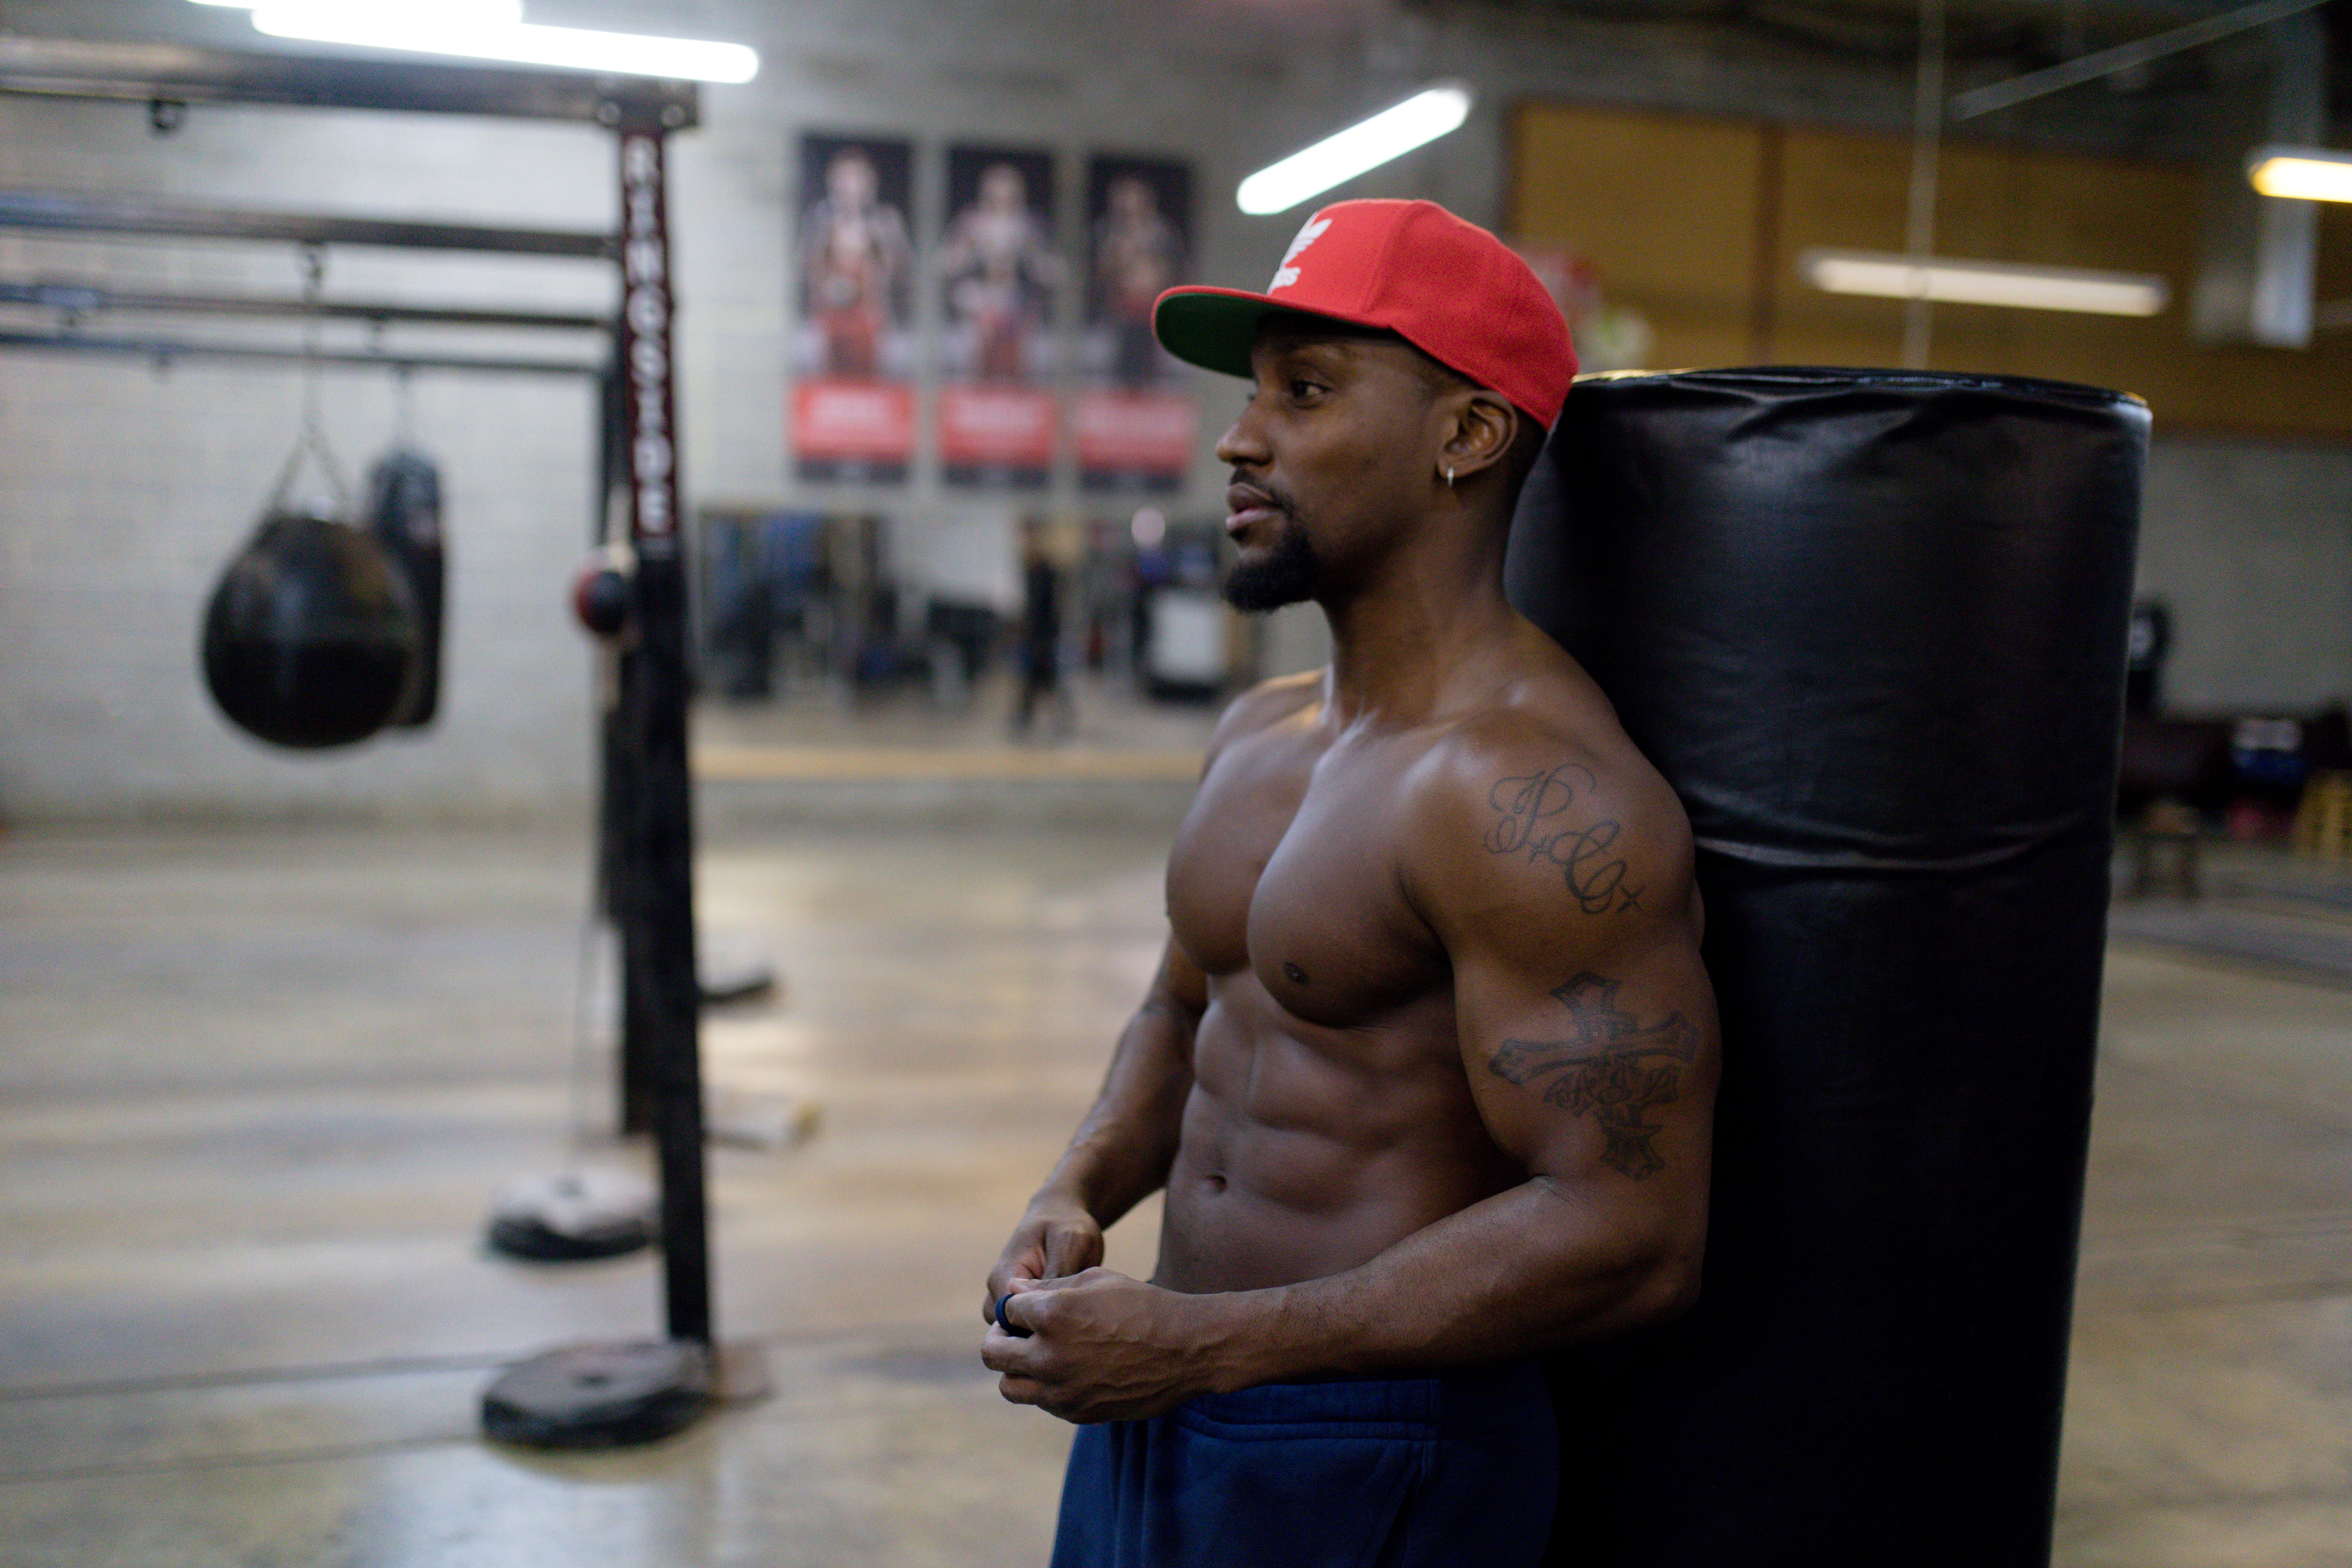
physical fitness, shoulder, bodybuilding, gym, muscle, chest, strength training, Barechested, arm, fitness professional, weight training, abdomen, standing, bodybuilder, chin, room, human body, joint, exercise, biceps curl, sports training, sport venue, trunk, Strength athletics, neck, back, training, crossfit, exercise equipment